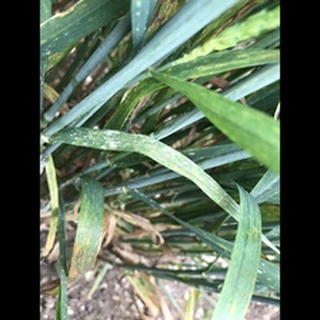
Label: wheat_mildew